Bye June

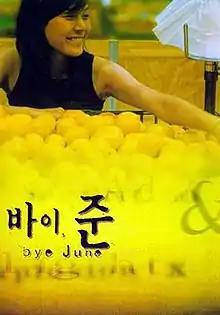
Theatrical poster

Bye June is a 1998 South Korean film by Choi Ho. Four youngsters struggle with sex and drugs after their friend June's death.